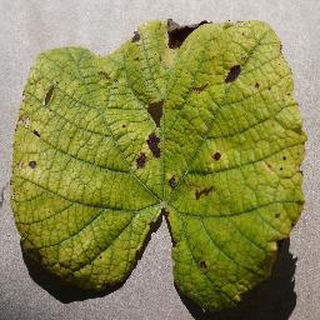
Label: grape_leaf_blight